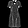
Label: Dress